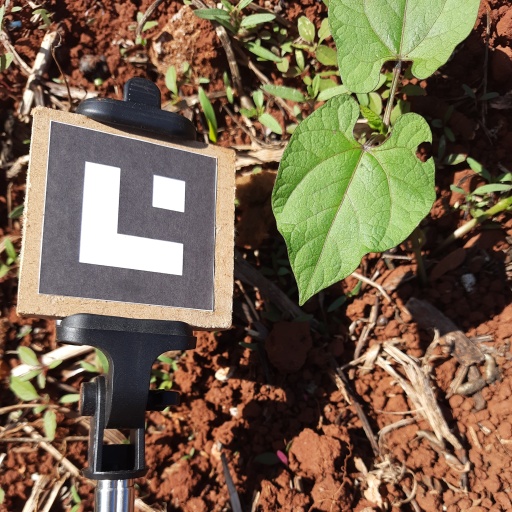
Observations: wavy surface, eating holes in the edge, under sunlight